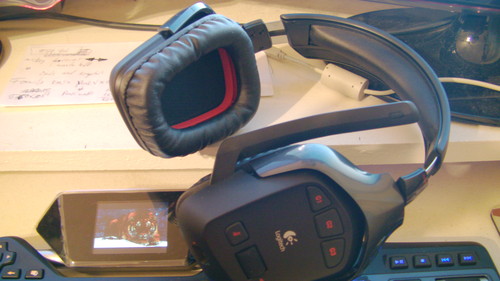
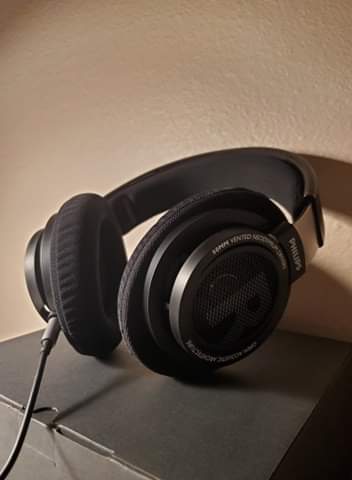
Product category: headphones
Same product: no